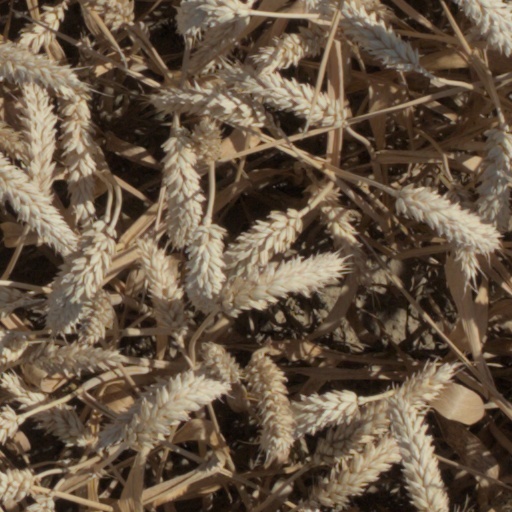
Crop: wheat